2018 Gander Outdoors 400

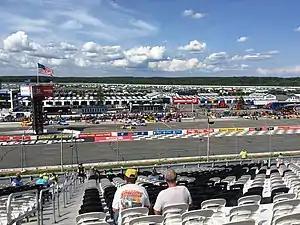
Qualifying for the race

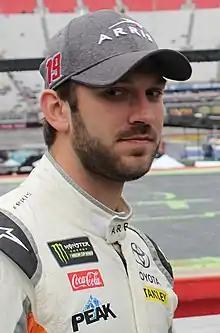
Daniel Suárez scored the pole position.

Daniel Suárez scored the pole for the race with a time of 50.851 and a speed of after Kevin Harvick and Kyle Busch were both disqualified after failing post-qualifying inspection.